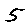
Label: 5